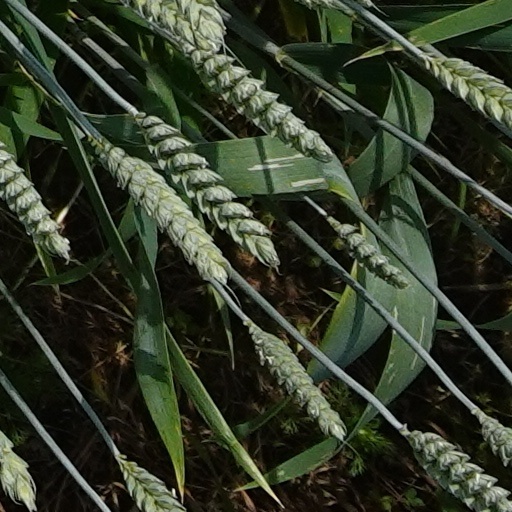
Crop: wheat